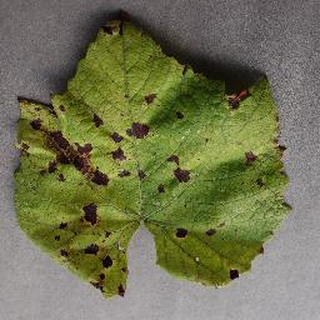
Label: grape_leaf_blight